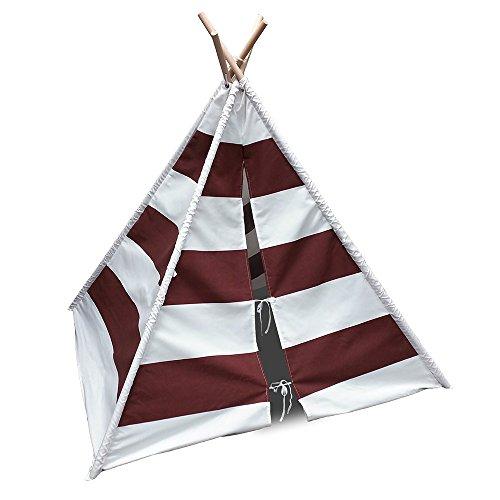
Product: Modern Home Children's Canvas Tepee Set with Travel Case - Brown/White Stripes
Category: Toys & Games | Sports & Outdoor Play | Playhouses
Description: Great Condition.
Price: $49.89
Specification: ASIN:B00XQC9O92|ShippingWeight:9.05pounds(Viewshippingratesandpolicies)|DateFirstAvailable:May15,2015